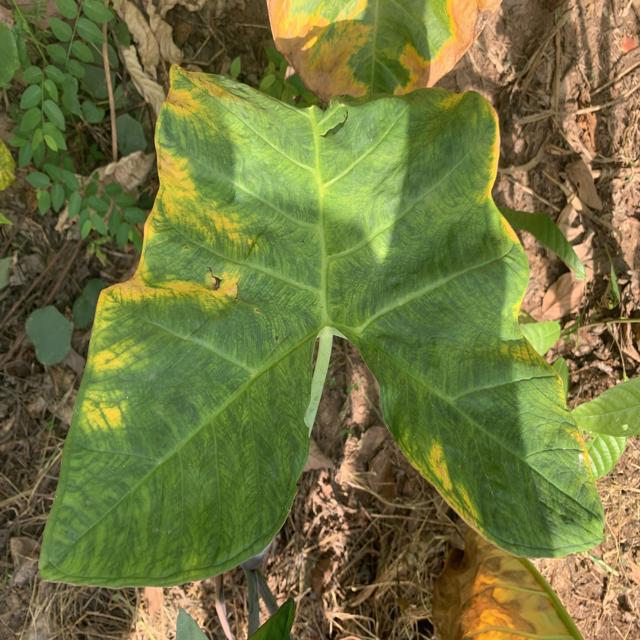
Label: Healthy